Stanway House

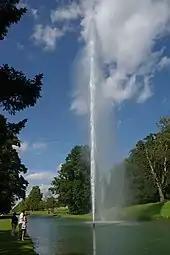
The Stanway Fountain

The Long Canal was filled in around 1850 but was restored in the early 2000s, a necessary step to creating the current fountain, which was not an original feature of the estate. The mill pond was dredged and the eight ponds and the cascade were restored at about the same time.